Günther Jung

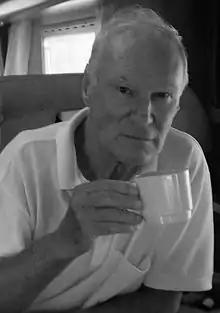
Günther Jung (2019)

Günther Jung (born 2 September 1937 in Tübingen) is a German chemist. He was professor for Organic Chemistry and Biochemistry at the University of Tübingen from 1973 to 2002.